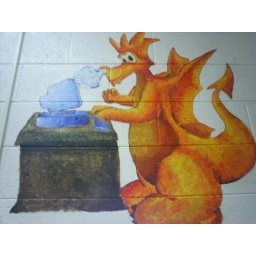
yep-thats painted on the wall in the library